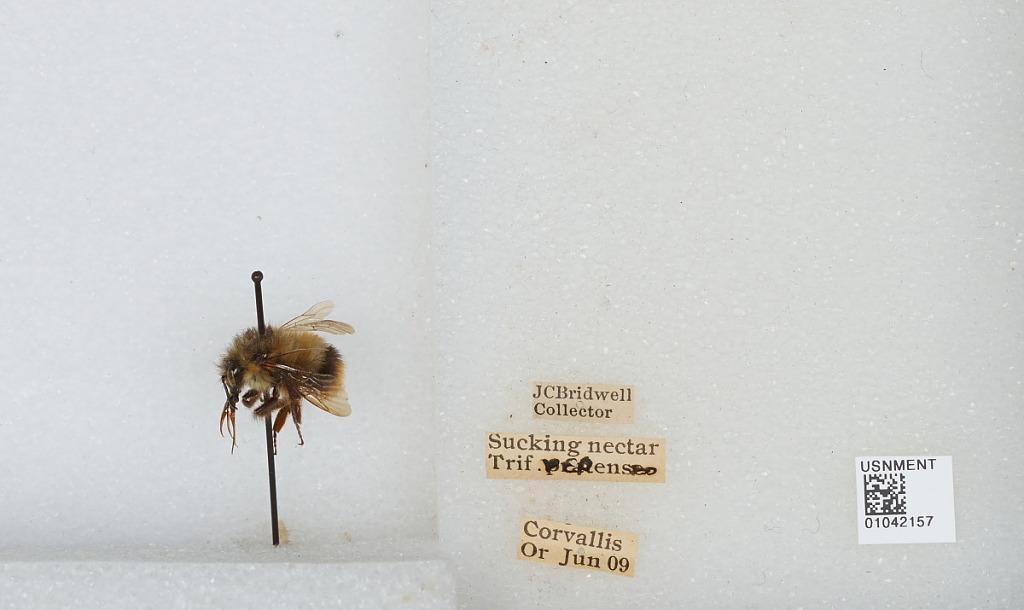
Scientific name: Bombus sp.
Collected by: J. Bridwell
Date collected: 1909-6-
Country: United States
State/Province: Oregon
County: Benton
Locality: Corvallis
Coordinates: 44.57, -123.28